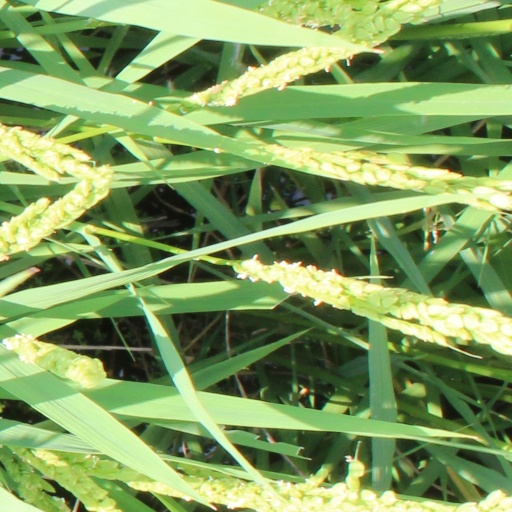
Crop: rice